William Campbell Maclean

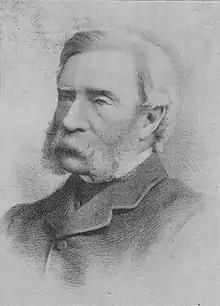

William Campbell Maclean (29 November 1811 – 20 November 1898) was a Surgeon General in the Indian Medical Service. He founded the Hyderabad Medical School which later became the Osmania Medical College. He served as a professor of military medicine at the Army Medical School in Netley from 1860 to 1886.